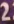
Number: 2